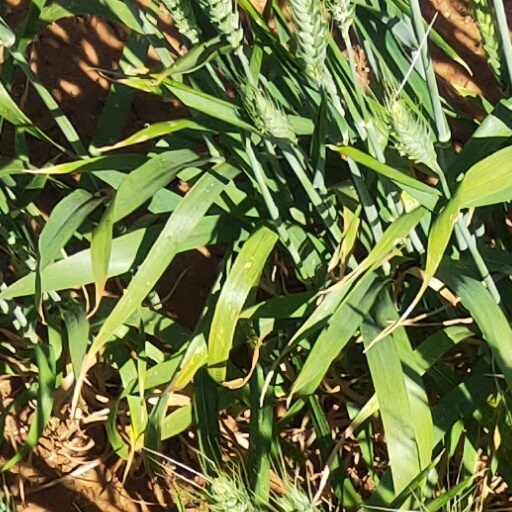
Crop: wheat